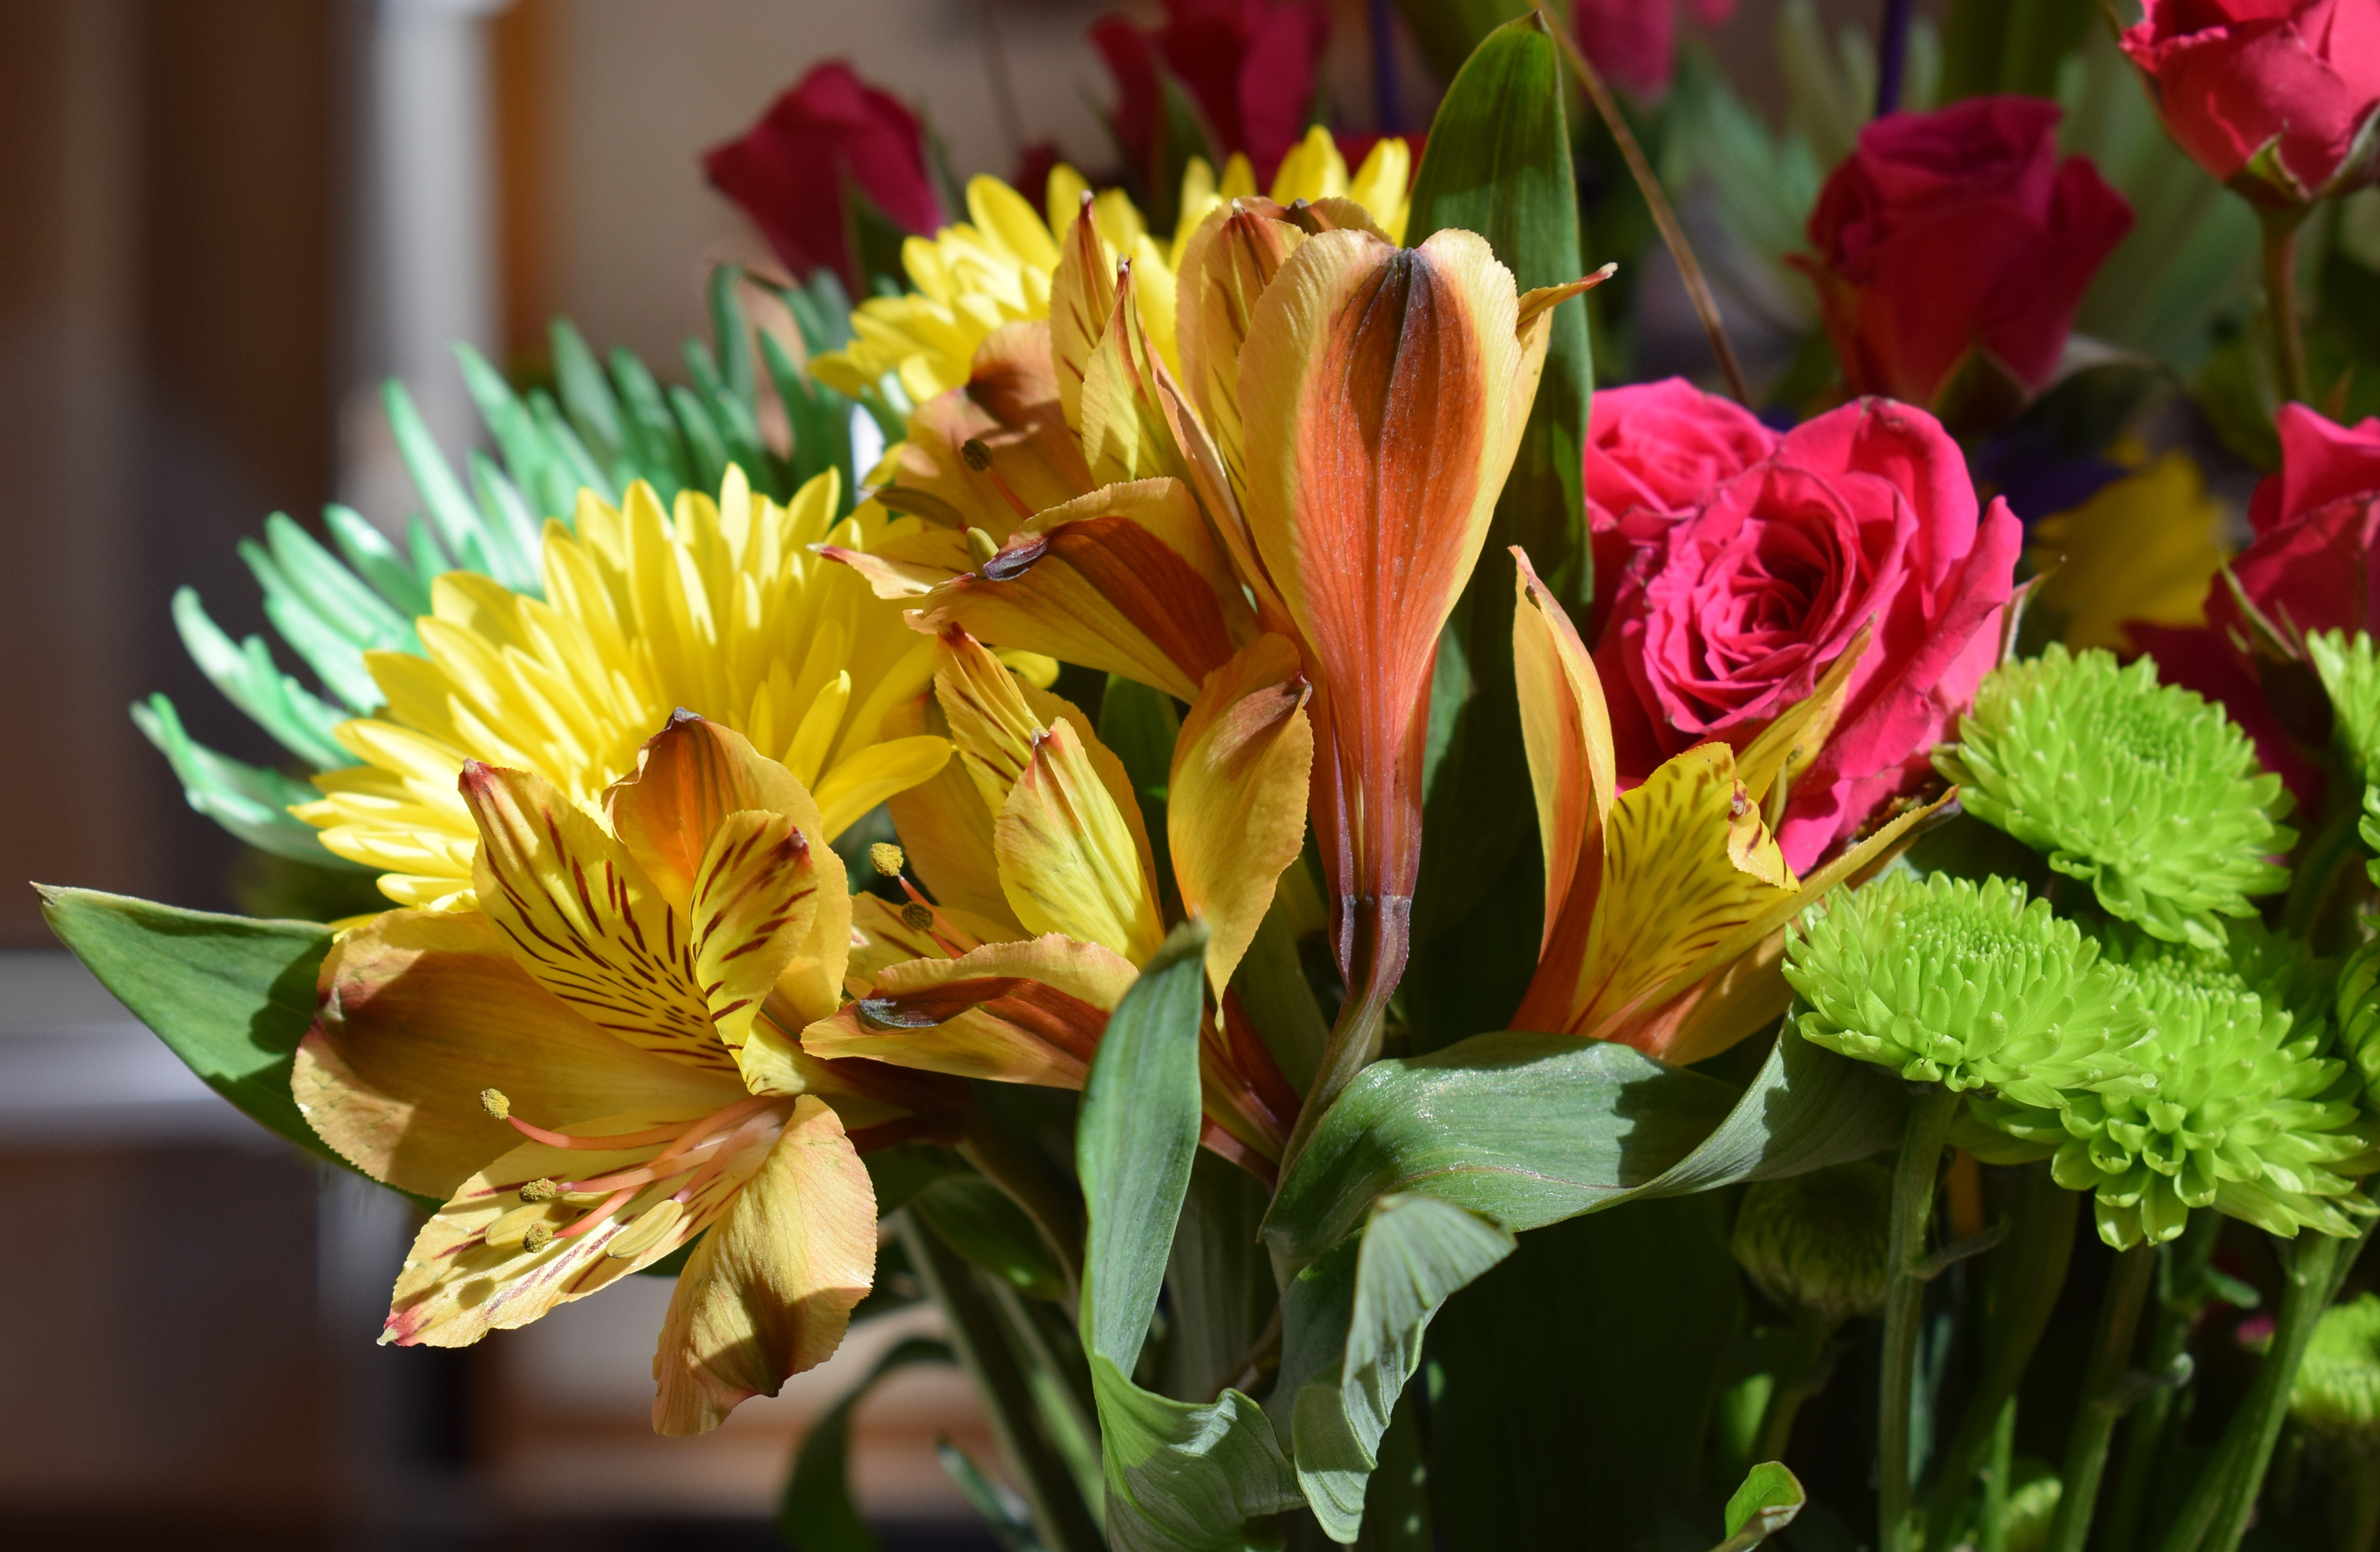
nature, blossom, plant, flower, petal, bloom, bouquet, rose, green, red, botany, colorful, yellow, flora, wildflower, alstroemeria, chrysanthemum, floristry, macro photography, flowering plant, flower bouquet, floral design, peruvian lily, land plant, flower arranging, alstroemeriaceae